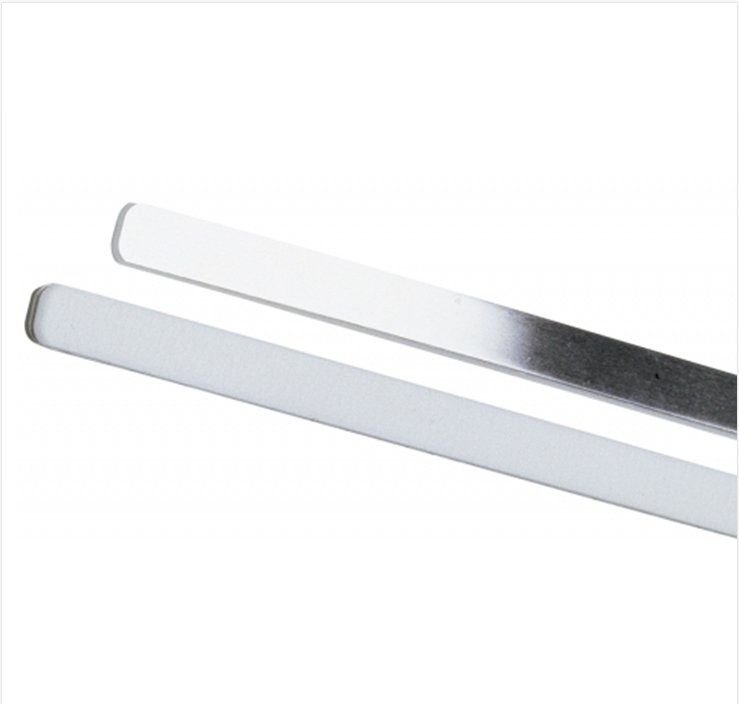
Finger Splint Procare® Adult One Size Fits Most Without Fastening Finger Silver
Brand: DJO
Multipurpose splints may be easily cut and contoured to desired shape Closed cell hydroloc foam pads one side of each strip 18-inch length; 1-inch width
Category: Health & Beauty > Health Care > Supports & Braces